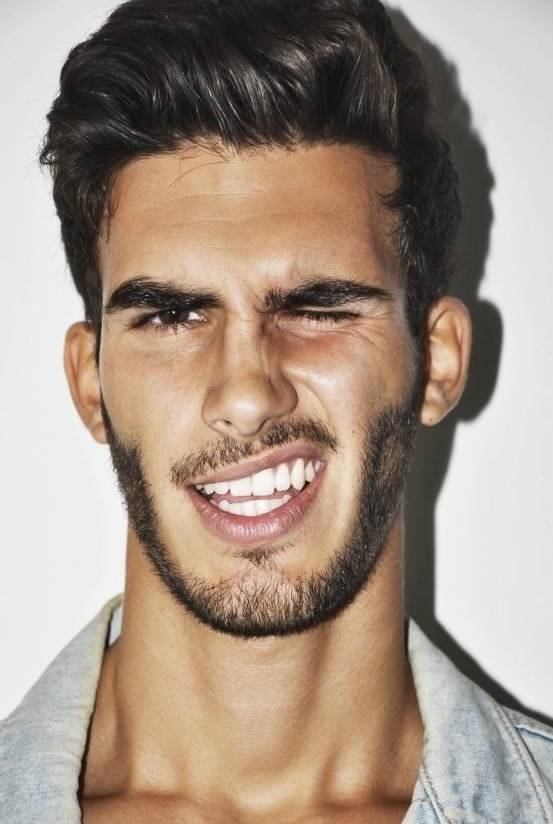
Portrait style: Real Portrait